Bedford Purlieus National Nature Reserve

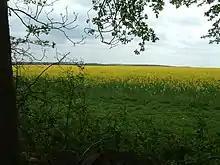
Bedford Purlieus, on the skyline, once extended across these fields to adjoin Easton Hornstocks, another ancient woodland and also a national nature reserve.

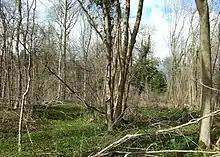
An area of coppice regrowth in Cocker Wood, the easternmost of the compartments

The woods remained in the Russell family through a further nine generations, though not all of it remained as woodland. Of the described in the charter of 1639, around was woodland. Now only half of that remains. Between 1862 and 1868 the western half of the wood was grubbed up and converted to agricultural land. The "Peterborough Advertiser" of 7 December 1912, looking back 50 years, describes how